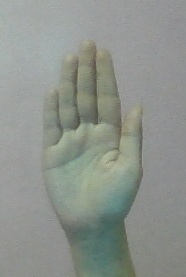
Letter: seen